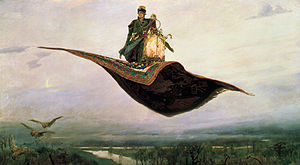
Flyvende tæppe
Den flyvende tæppe maleri af russeren Viktor Vasnetsov (1880)
Et flyvende tæppe er et tæppe i særlig arabiske og persiske eventyr, hvor det beskrives som et magisk transportmiddel, der kan flyve. Flyvende tæpper blev kendt i Vesten gennem Tusind og en nat. De forbindes ofte med orientalsk mystik og persiske tæpper, men forekommer også i fantasylitteratur, eventyrfilm og anden moderne populærkultur.